Industrial heritage

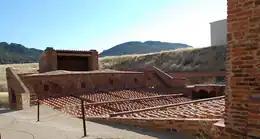
Almadén Mercury Mining Site, Spain

Industrial heritage is regarded as having the potential to contribute to sustainable development from an environmental perspective. Many former industrial sites previously affected by pollution have been remediated and redeveloped into areas that support ecological restoration and public use. These changes have contributed to improved urban environmental conditions and provided additional spaces for community activities.